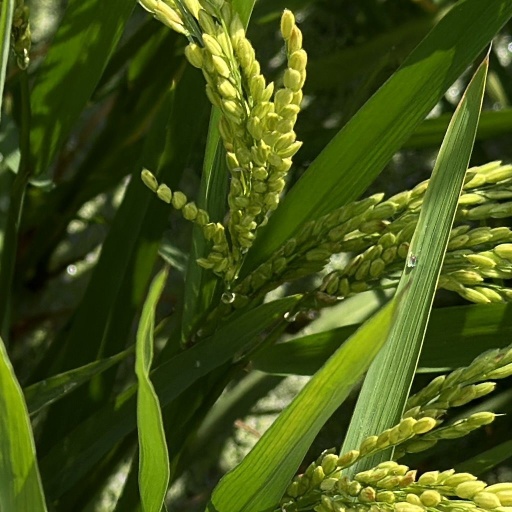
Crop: rice